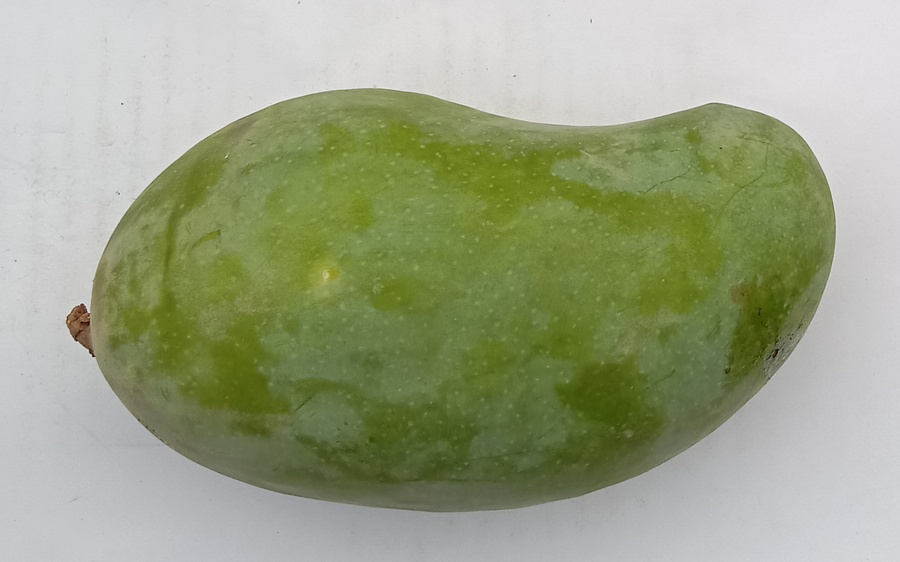
Mango variety: Sindhri